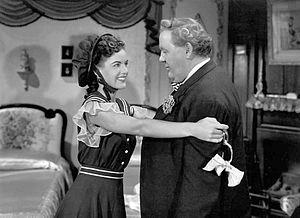
Le Suspect est un film américain de Robert Siodmak réalisé en 1944, avec Charles Laughton et Ella Raines.